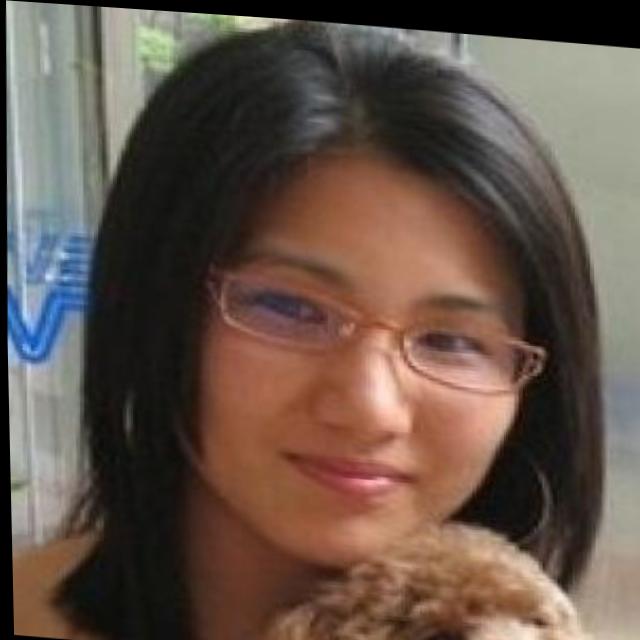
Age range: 21-44